Normandy landings

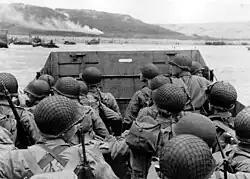
US assault troops in an LCVP landing craft approach Omaha Beach, 6 June 1944.

Bombing of Normandy began around midnight with more than 2,200 British, Canadian, and US bombers attacking targets along the coast and further inland. The coastal bombing attack was largely ineffective at Omaha, because low cloud cover made the assigned targets difficult to see. Concerned about inflicting casualties on their own troops, many bombers delayed their attacks too long and failed to hit the beach defences. The Germans had 570 aircraft stationed in Normandy and the Low Countries on D-Day, and another 964 in Germany.